Nikostratos Kalomenopoulos

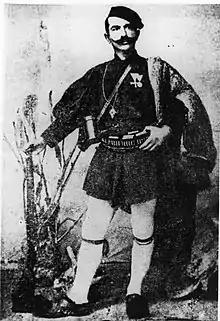
Kalomenopoulos during the Macedonian Struggle

Nikostratos Kalomenopoulos was a Greek revolutionary and Army officer who reached the rank of major general. He is also known by his nom de guerre Kapetan Nidas.